Fall of Constantinople

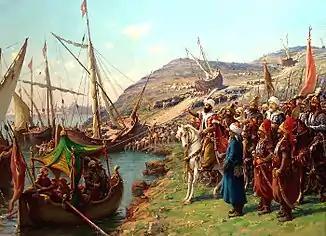
Painting by Fausto Zonaro depicting the Ottoman Turks transporting their fleet overland into the Golden Horn.

The city had about 20 km of walls (land walls: 5.5 km; sea walls along the Golden Horn: 7 km; sea walls along the Sea of Marmara: 7.5 km), one of the strongest sets of fortified walls in existence. The walls had recently been repaired (under John VIII) and were in fairly good shape, giving the defenders sufficient reason to believe that they could hold out until help from the West arrived. In addition, the defenders were relatively well-equipped with a fleet of 26 ships: five from Genoa, five from Venice, three from Venetian Crete, one from Ancona, one from Aragon, one from France, and about 10 from the empire itself.